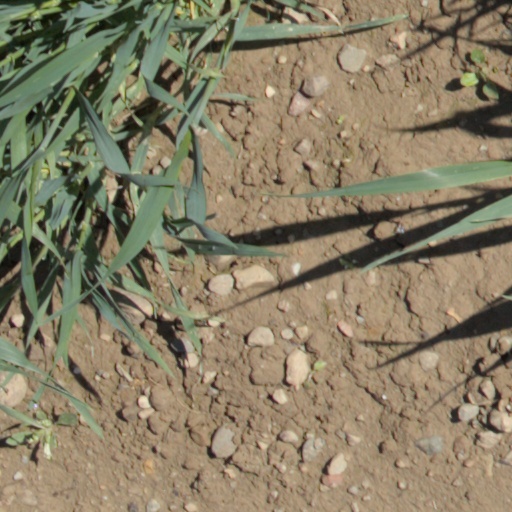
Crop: wheat